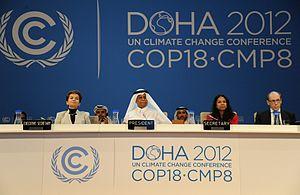
La Convention-cadre des Nations unies sur les changements climatiques a été adoptée au cours du Sommet de la Terre de Rio de Janeiro en 1992 par 154 États auxquels il faut ajouter la totalité des membres de la Communauté européenne. Elle est entrée en vigueur le 21 mars 1994. En 2004, elle était ratifiée par 189 pays, en 2015 on recense 195 payset en 2018, par 197 pays. La CCNUCC est la première tentative, dans le cadre de l'ONU, de mieux cerner ce qu'est le changement climatique et comment y remédier.